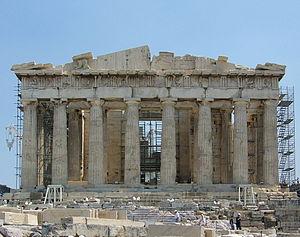
Facade occidentale du Parthénon pendant sa restauration, Acropole d'Athènes, Grèce. Slovenščina: Zahodna fasada Partenona v času njegove restavracije, Atenska Akropola, Grčija